Julia Montes

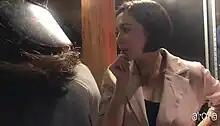
Montes at the viewing party of the series "24/7" in 2020

Following the conclusion of "Asintado", Montes took a break from the showbusiness and spent time with her father, Martin Schnittka, in Germany. She made her television comeback in the weekly action-drama series "24/7" in February 2020. According to Kantar Media, the pilot episode of the series received over 27% TV ratings, becoming the most watched weekend show. After four episodes, the series was discontinued following the global shutdown due to COVID-19 pandemic. In September 2020, she enrolled in an online class at the Southville International School and Colleges. The following year, she joined the casts of the long-running series "Ang Probinsyano" as Mara. In September 2022, Cornerstone Entertainment announced that Montes will be starring with Arjo Atayde and Sid Lucero in the action-thriller movie "Topakk". The film was first screened at the 78th Cannes Film Festival in France and premiered on the 76th Locarno Film Festival in Switzerland.